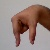
The image shows a hand gesture representing the letter 'Q' in Indian Sign Language.